Pan-STARRS

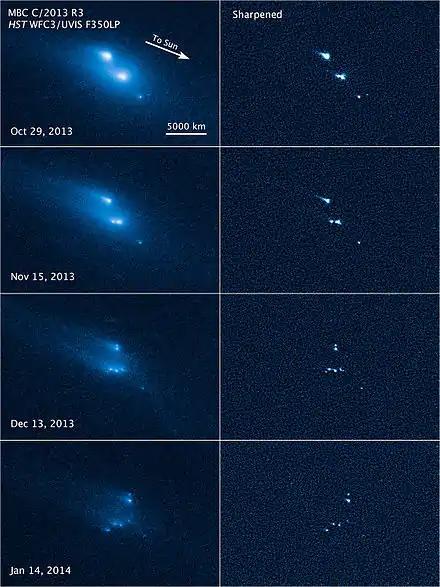
Disintegration of main-belt comet P/2013 R3 observed by the Hubble Space Telescope (6 March 2014)

Pan-STARRS is currently mostly funded by a grant from the NASA Near Earth Object Observations program. It therefore spends 90% of its observing time in dedicated searches for Near Earth Objects.